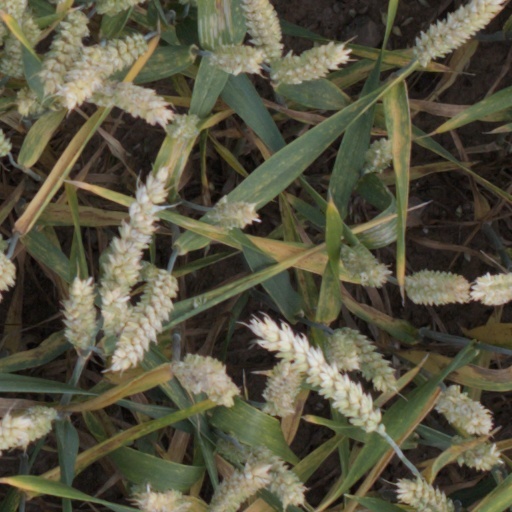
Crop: wheat